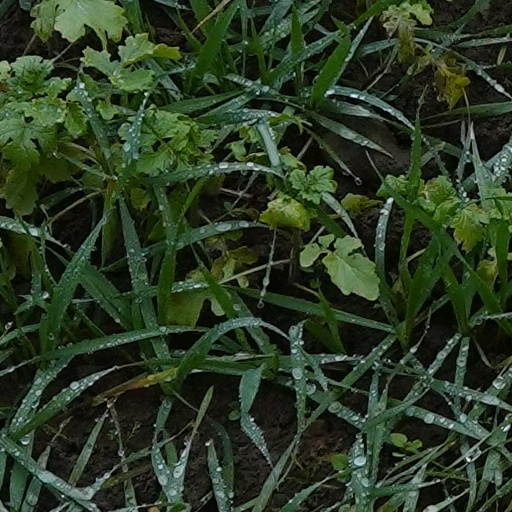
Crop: wheat